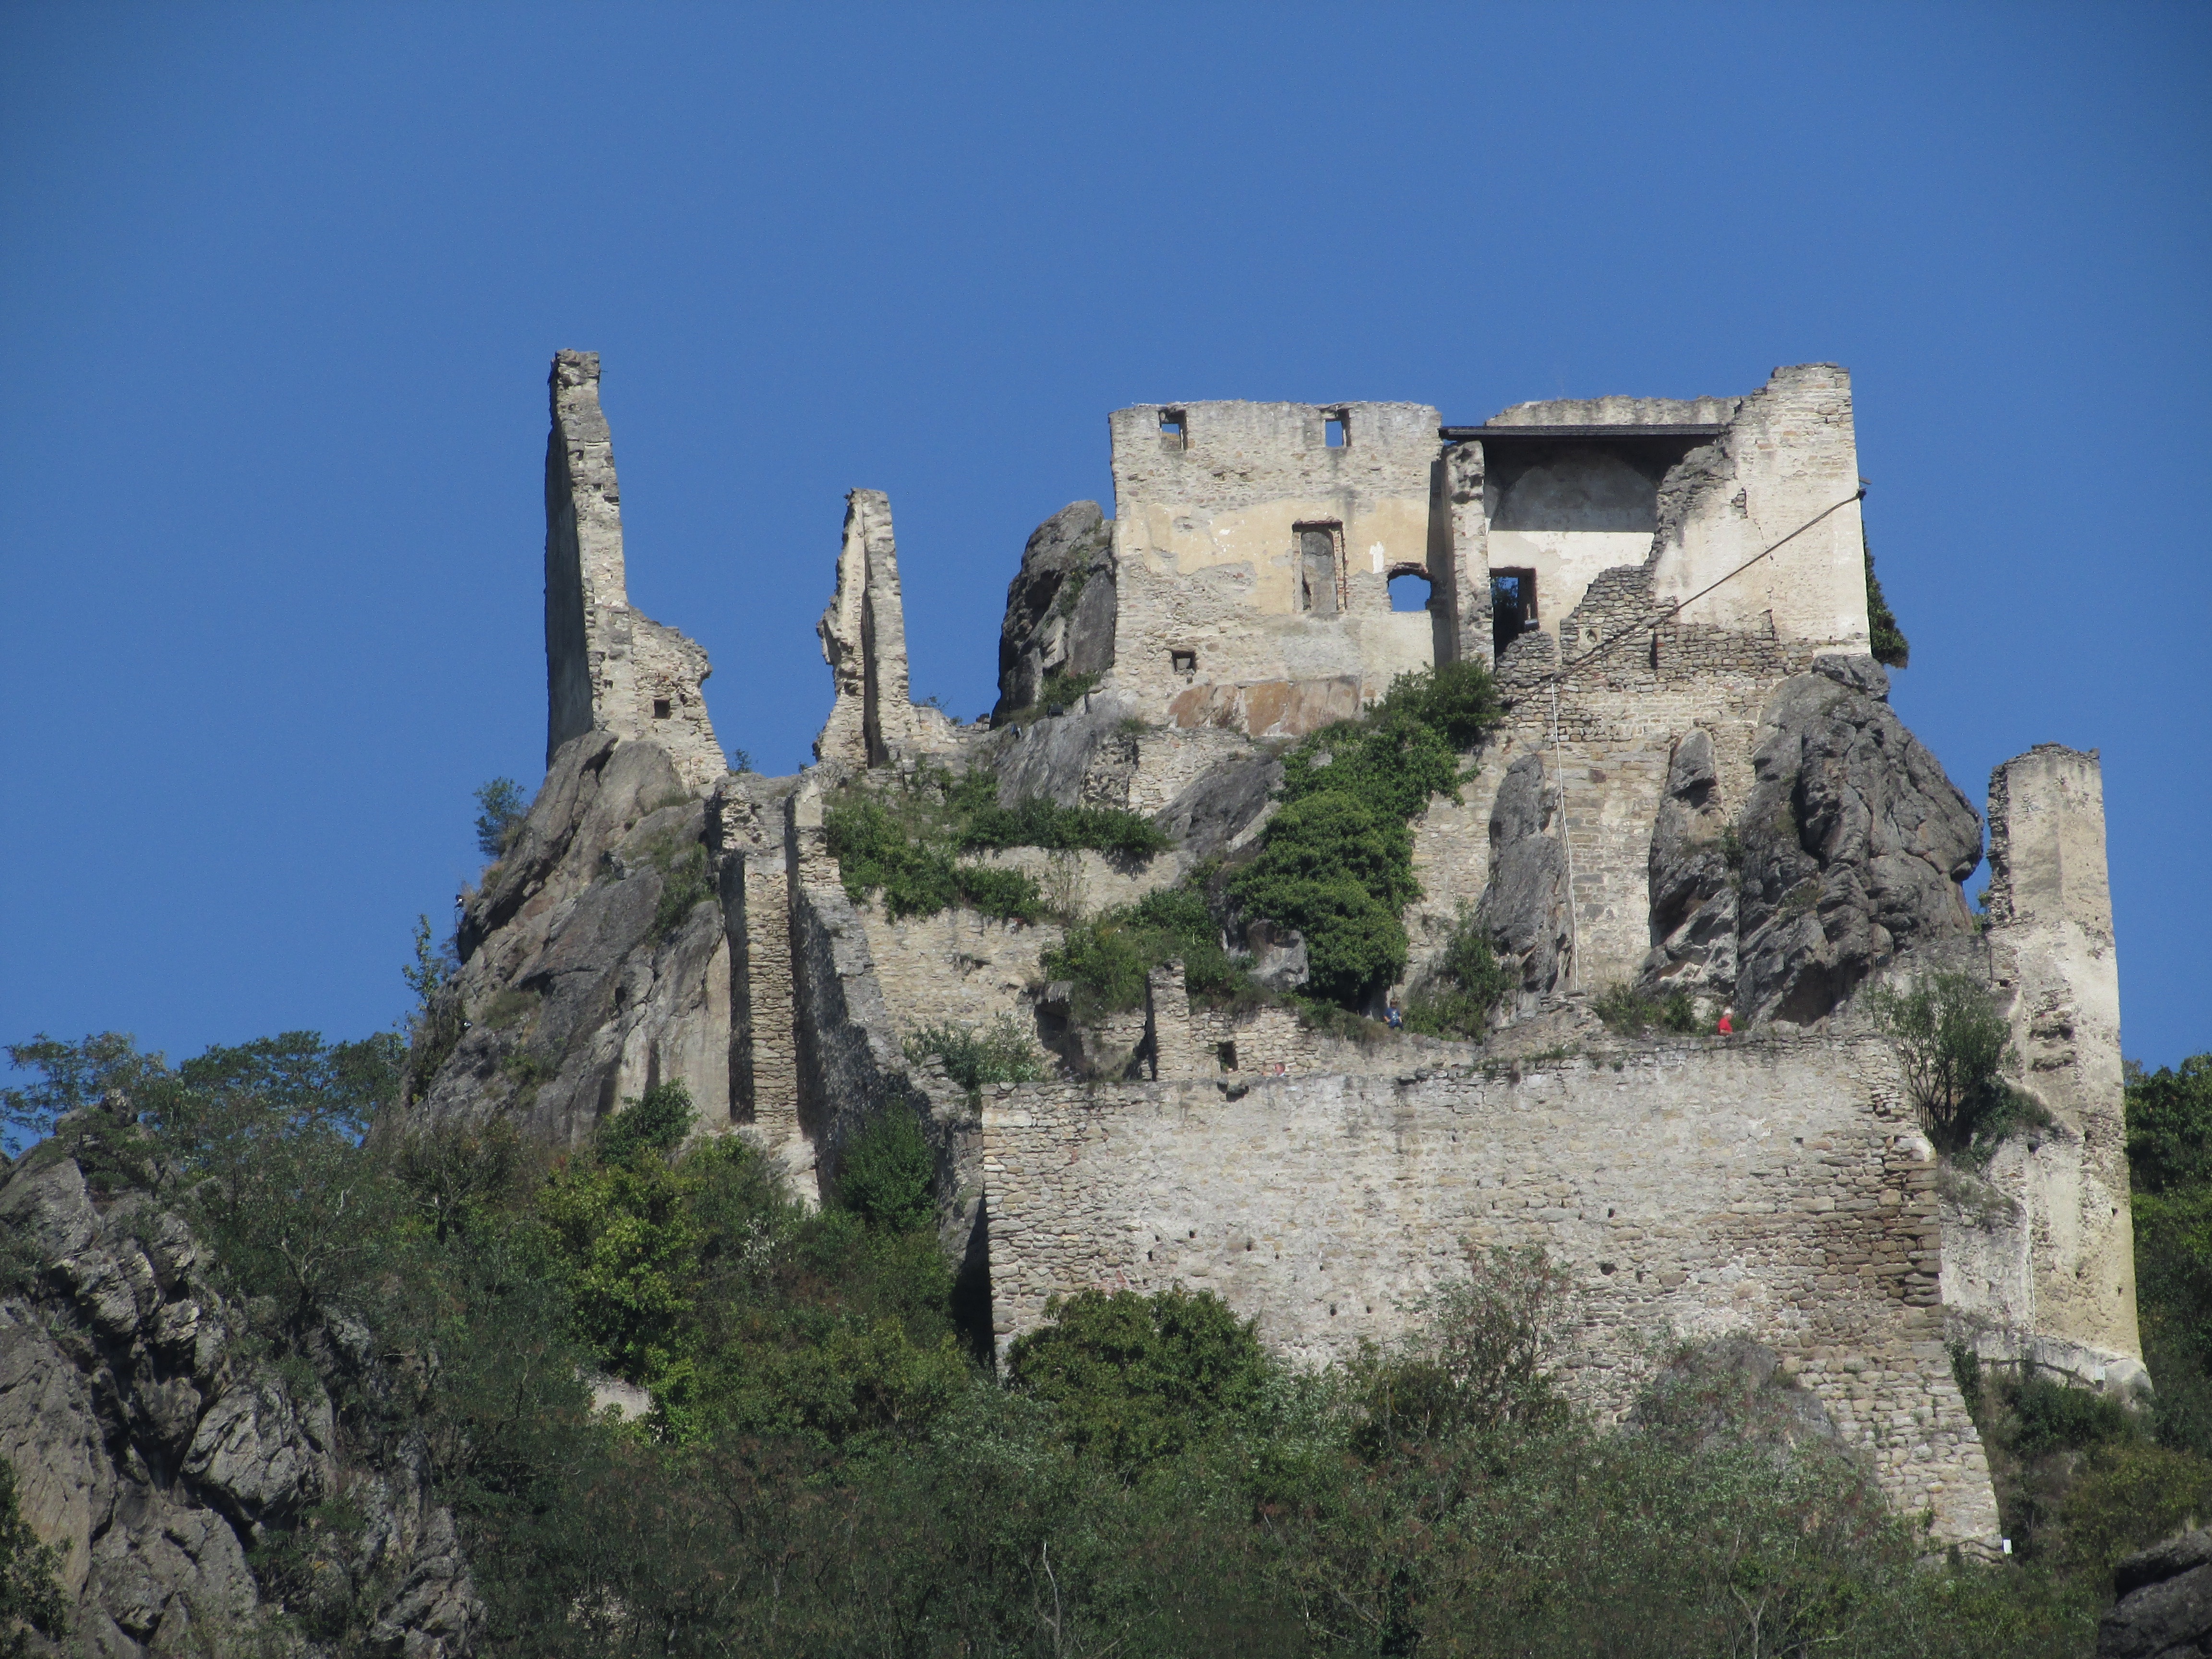
building, chateau, castle, landmark, fortification, austria, ruins, monastery, archaeological site, danube valley, unesco world heritage site, historic site, ancient history, ruin wachau